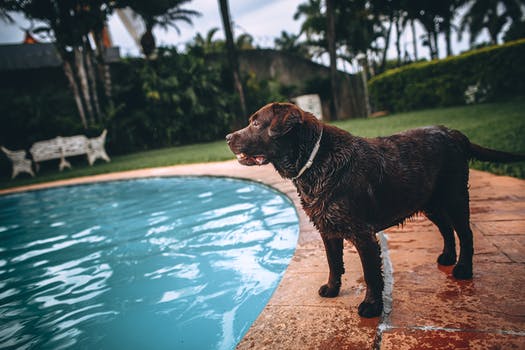
Label: No Watermark